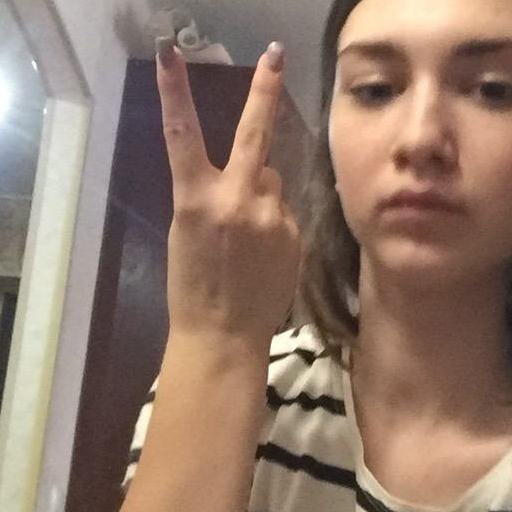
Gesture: peace_inverted